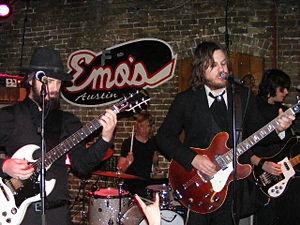
Louis XIV est un groupe de rock alternatif américain, originaire de San Diego, en Californie. Il s'est formé en avril 2003 après la séparation du groupe Convoy. Ils sortent la même année un premier album Louis XIV. Leur deuxième album The Best Little Secrets Are Kept parait en mars 2005, et comporte deux pistes présentes sur le premier, Louis XIV et God Killed The Queen. Un maxi baptisé Illegal Tender sort en janvier de la même année. Leur premier single s'intitule Finding Out True Love Is Blind et est disponible sur l'album et le maxi. Un second maxi sort en juillet 2005, intitulé God Killed the Queen et un troisième, Finding Out True Love Is Blind, en octobre 2005. Leur musique est brute, sorte de rock primitif aux paroles très évocatrices et à double sens.